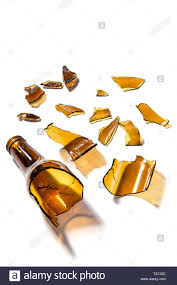
Waste category: glass